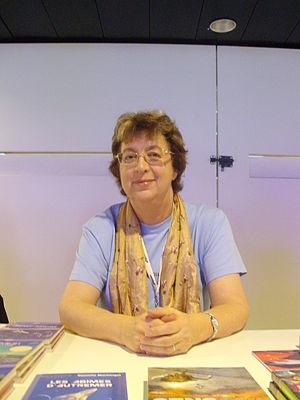
Danielle Martinigol aux Utopiales 2011
Danielle Martinigol, née en 1949 à Meursault, est une romancière et nouvelliste française, connue principalement pour ses romans destinés à un jeune lectorat, qui relèvent souvent de la science-fiction ou de la fantasy. Elle a obtenu le Grand prix de l'Imaginaire du Meilleur roman pour la jeunesse en 2002 pour Les Abîmes d'Autremer.
Les Abîmes d'Autremer est un roman de science-fiction écologique pour la jeunesse de l'écrivaine française Danielle Martinigol paru aux éditions Mango en 2001. Le roman a remporté le Grand prix de l'Imaginaire du Meilleur roman pour la jeunesse en 2002. Il a été suivi de deux suites, L'Envol de l'abîme et L'Appel des abîmes, formant une trilogie qui a ensuite été rééditée en un volume sous le titre général Les Abîmes d'Autremer.